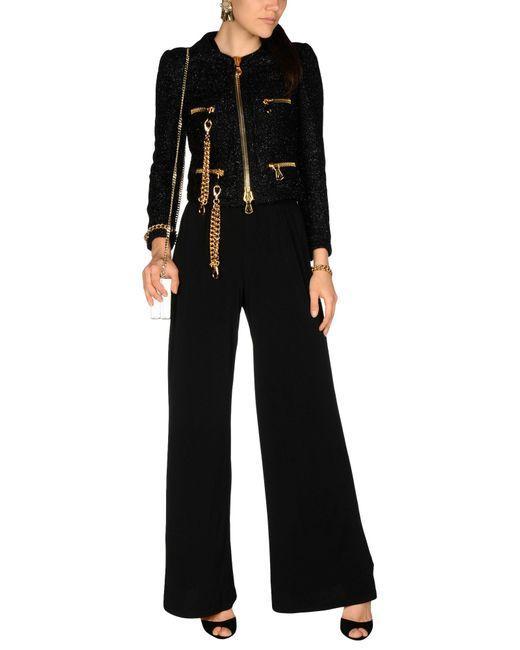
Zweiteiliges Langarmhemd und -hose in Schwarz und Gold